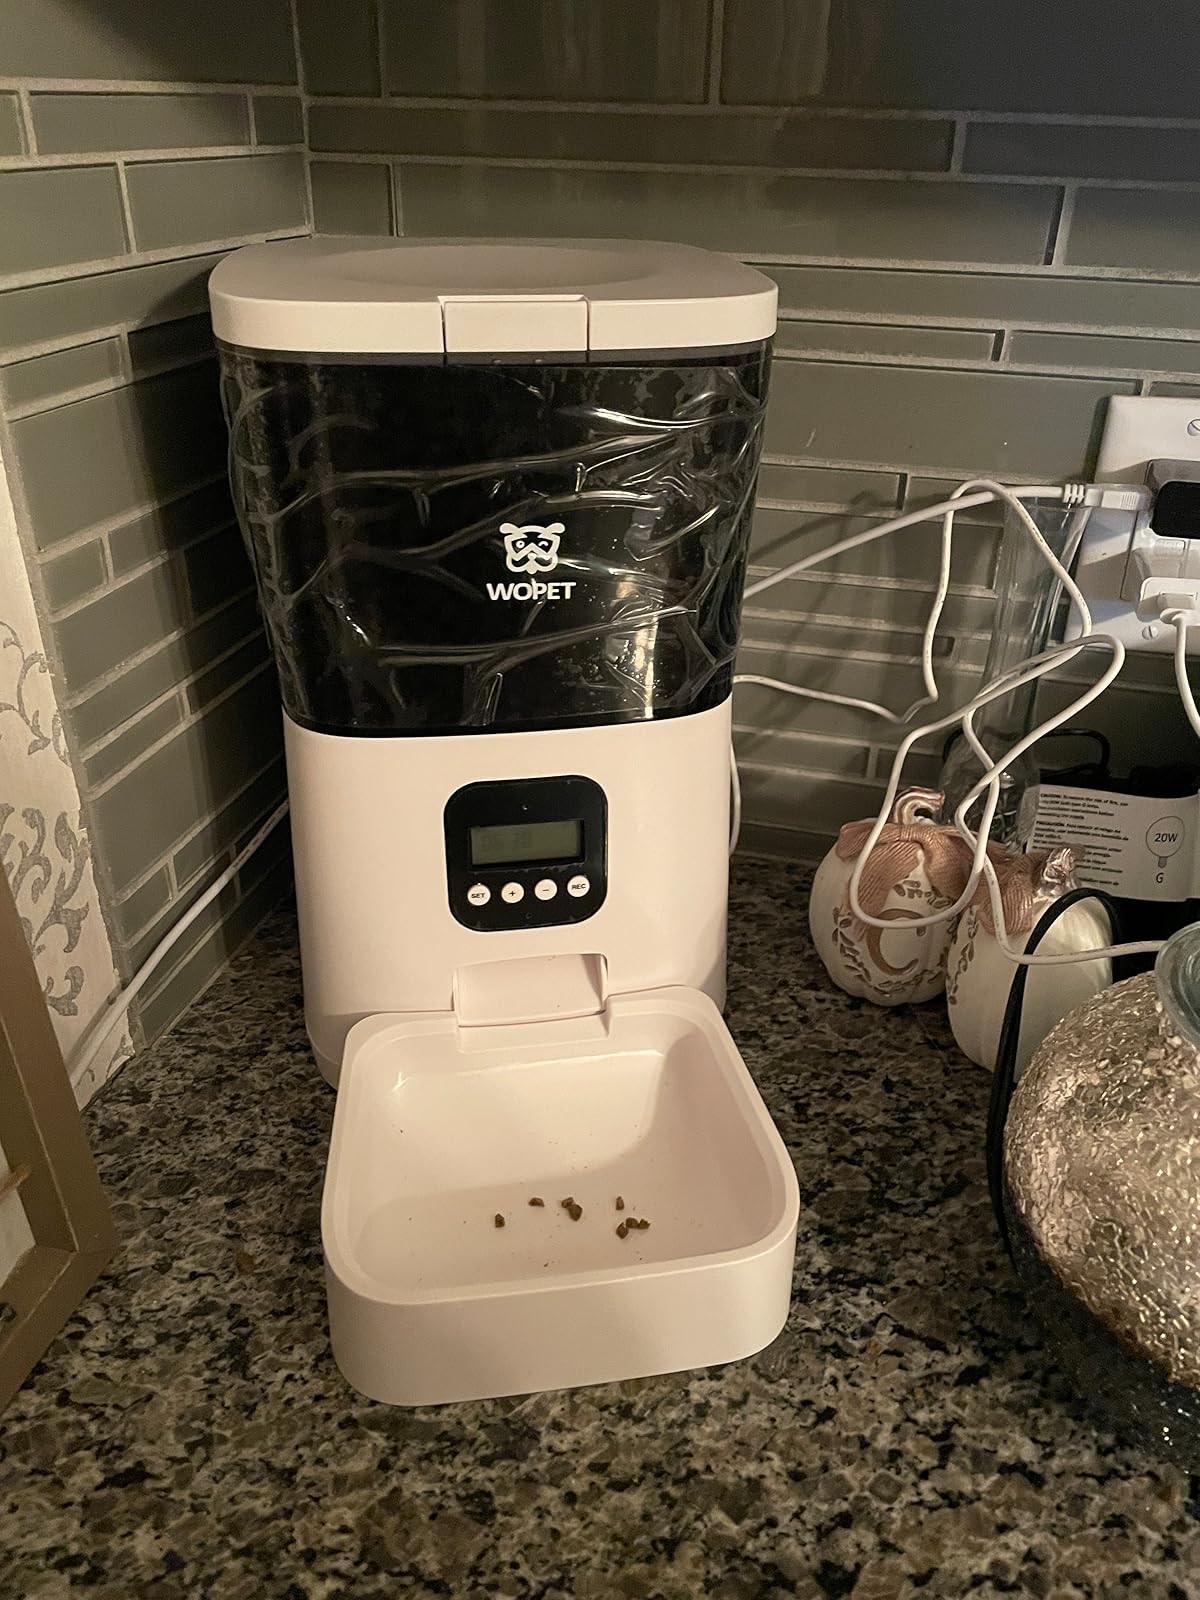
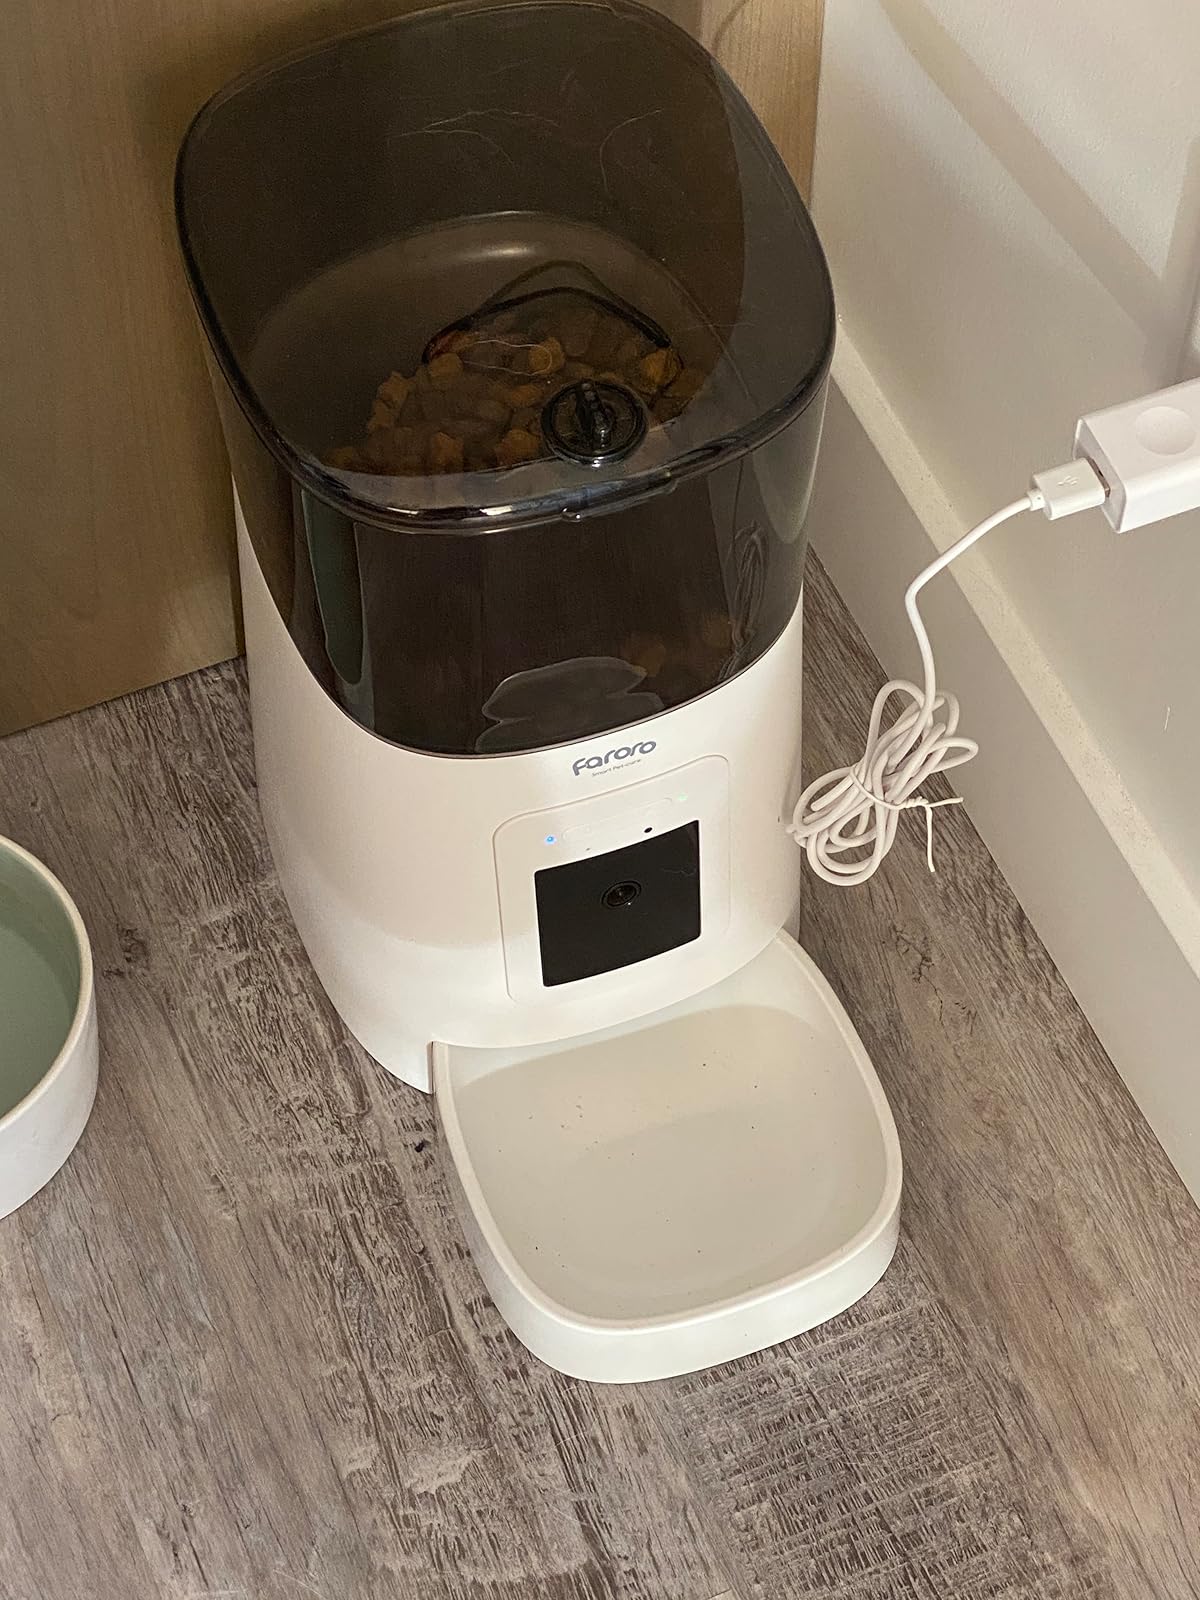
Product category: items_feeder
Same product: no